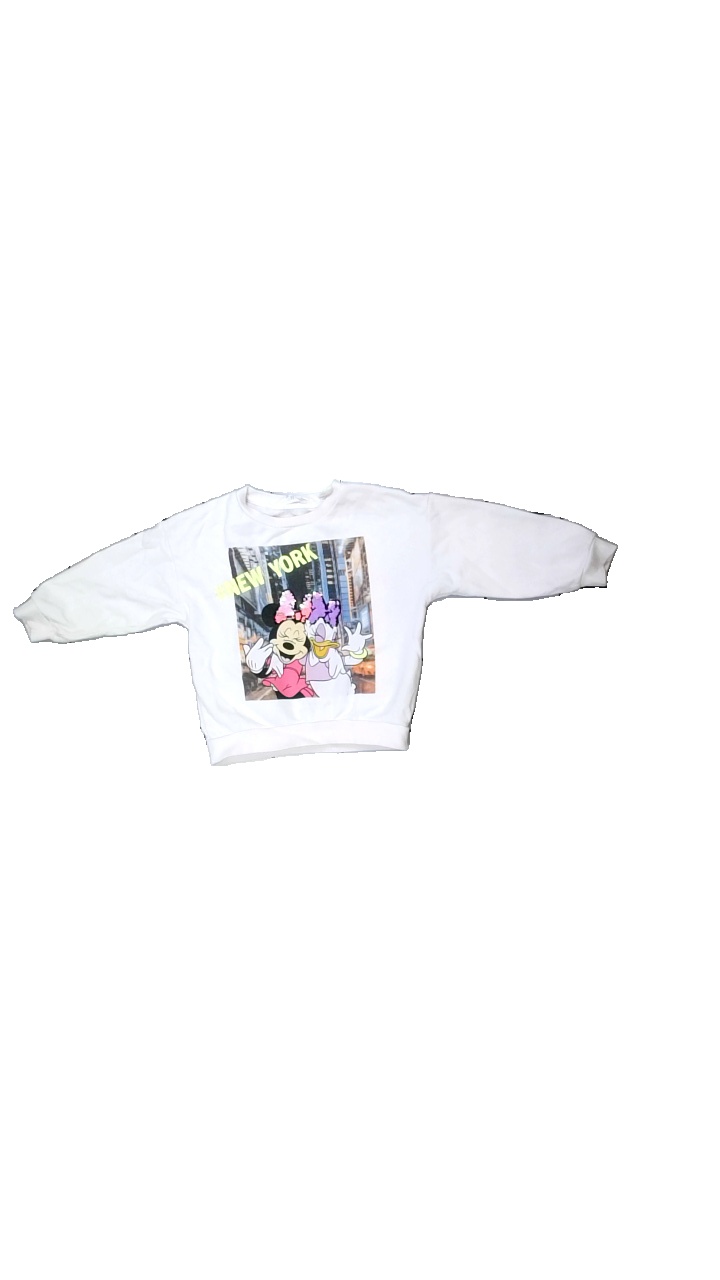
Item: Sweater (Children)
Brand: H&m
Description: sweater med tryck
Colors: Pink, Blue, Orange, Black, Purple, White, Multicolor
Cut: C-collar
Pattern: Other
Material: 83% bomull 17% polyester
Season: All
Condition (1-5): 4
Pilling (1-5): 4
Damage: smuts fläck/ luddigt
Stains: Minor
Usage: Export
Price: <50